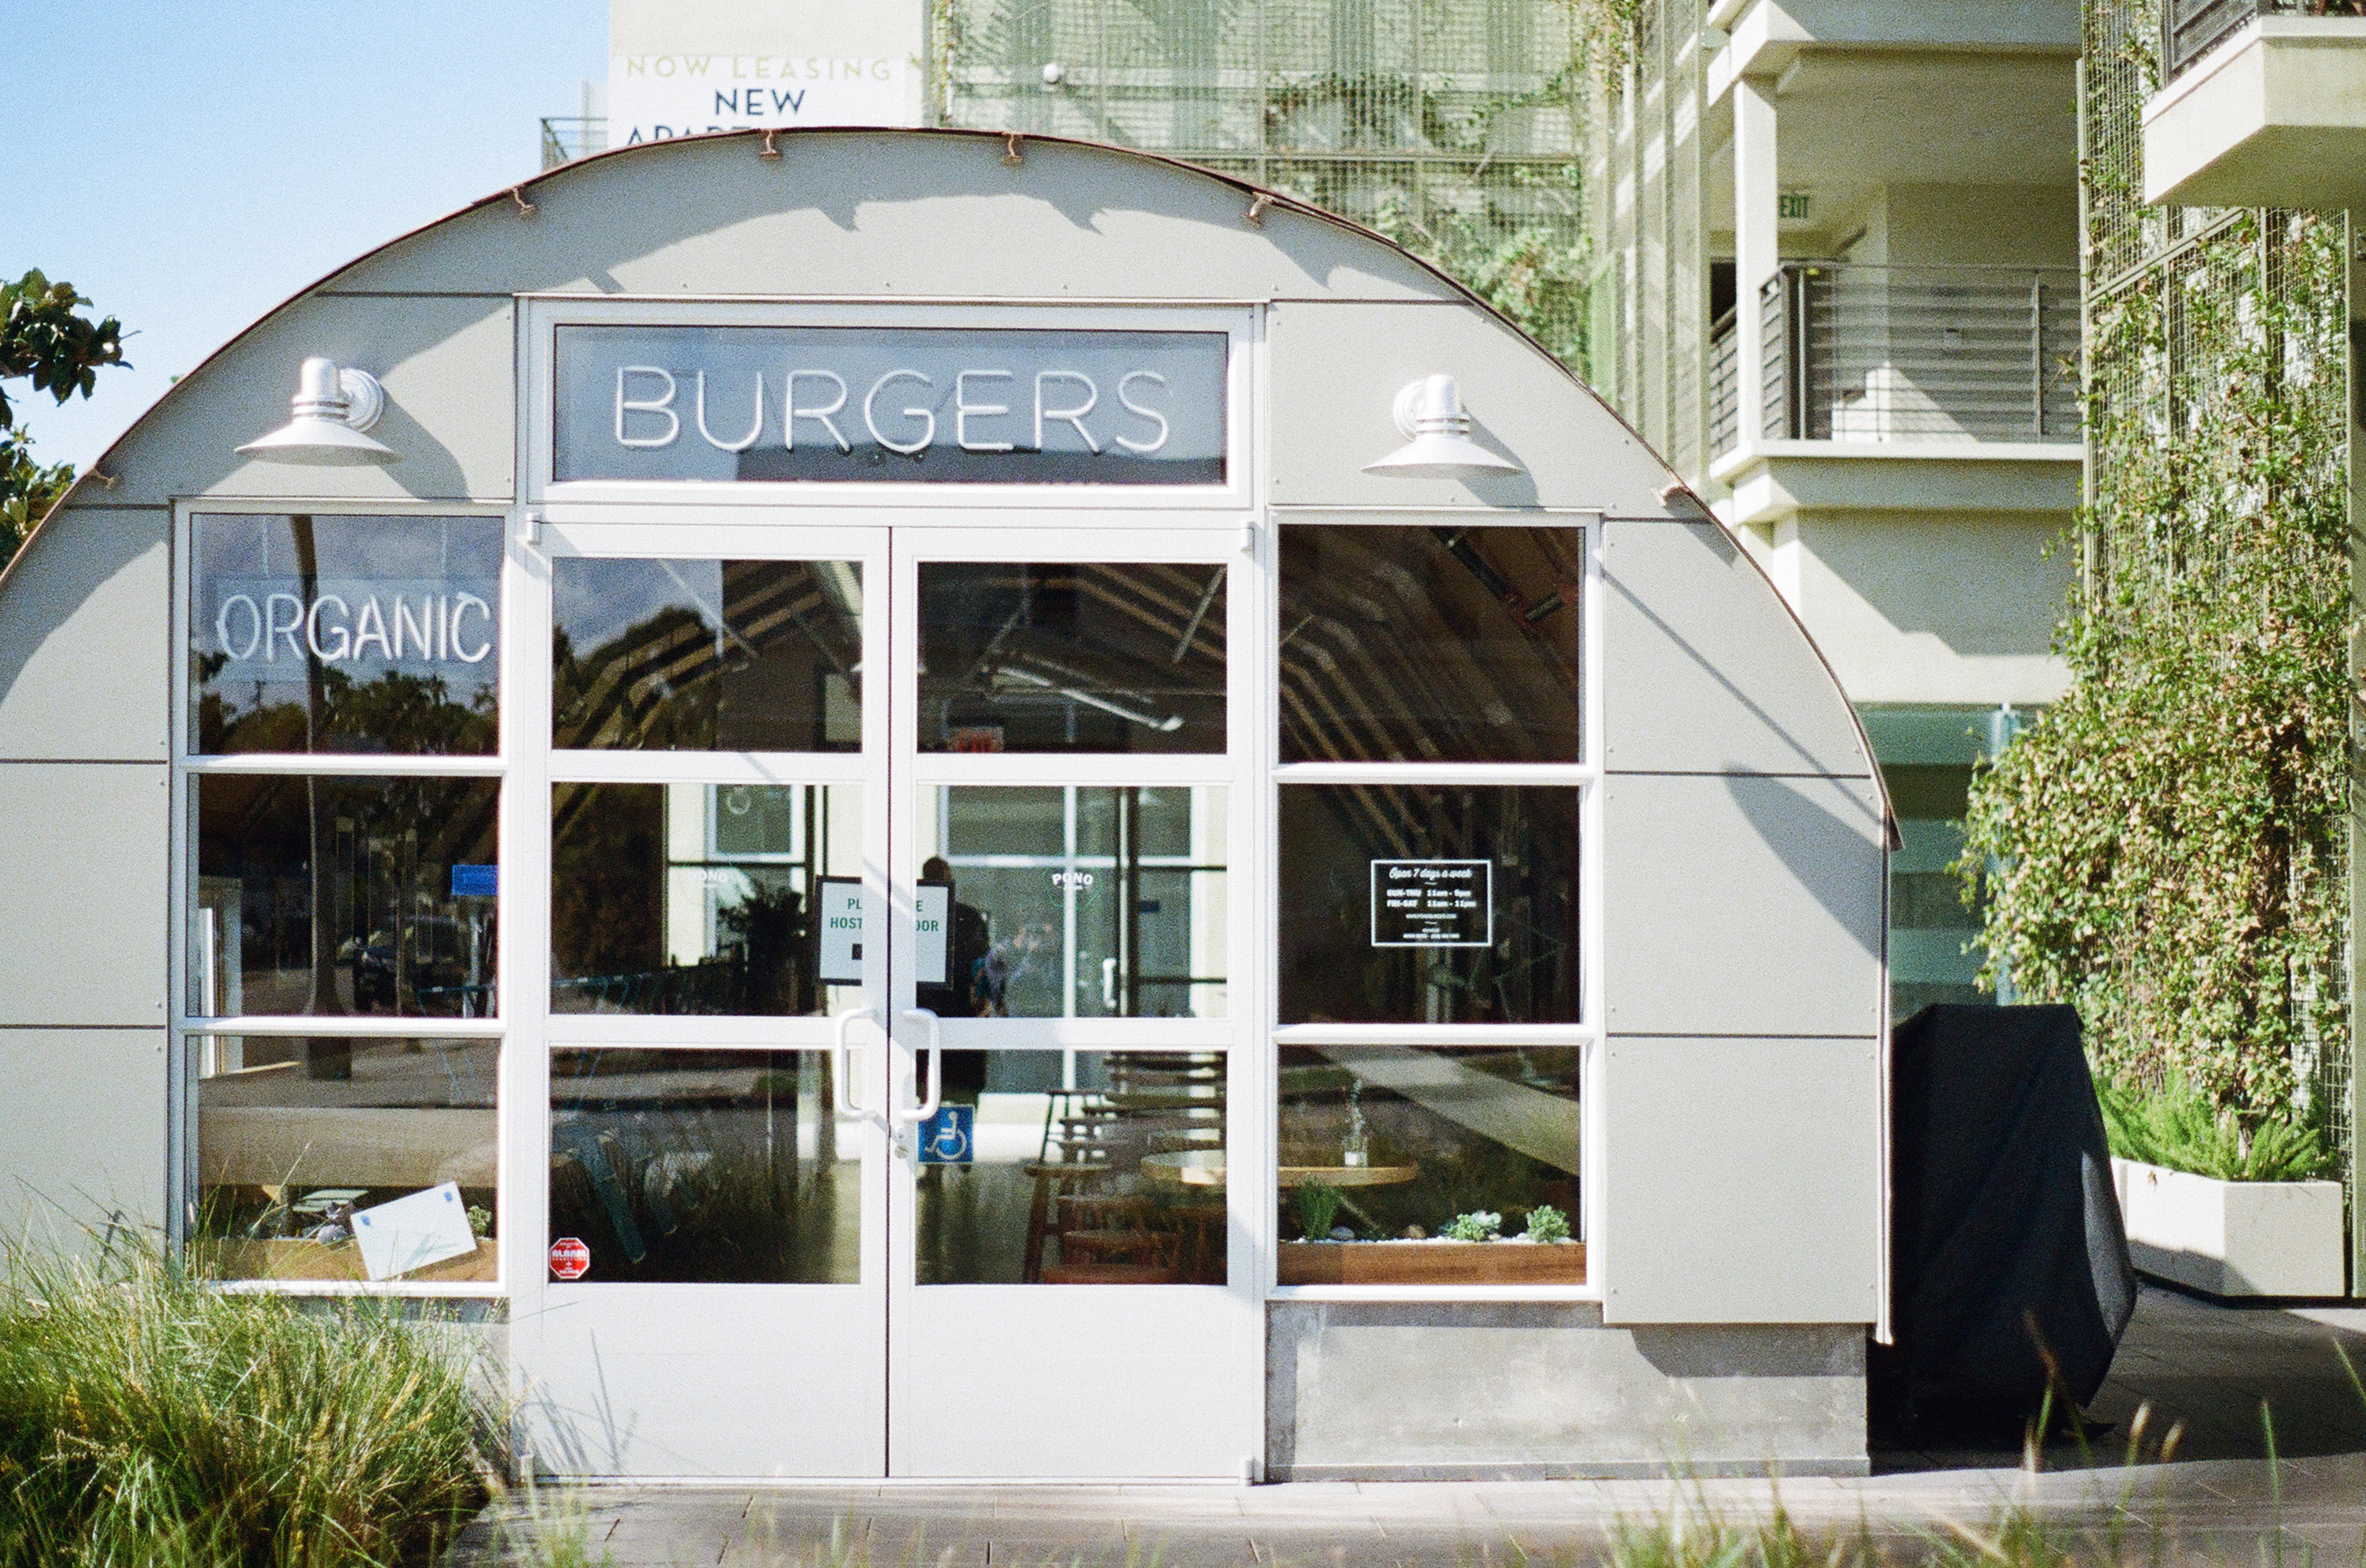
architecture, window, building, restaurant, home, canopy, facade, fast food, tent, pavilion, orangery, burgers, outdoor structure